Marc Antoine de Beaumont

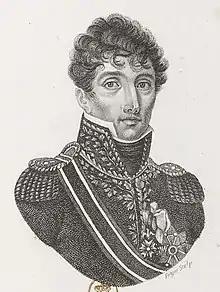
General of Division Marc Antoine de Beaumont

Marc-Antoine de Beaumont (23 September 1763 – 4 February 1830) a French nobleman, became a page to the king and joined the army of the Old Regime. He stayed in the army during the French Revolution and narrowly escaped being executed. During the French Revolutionary Wars he fought in the Italian campaign of 1796–1797 under Napoleon Bonaparte, leading the cavalry at Lodi and Castiglione. In 1799 he was wounded in Italy but fought there again in late 1800.